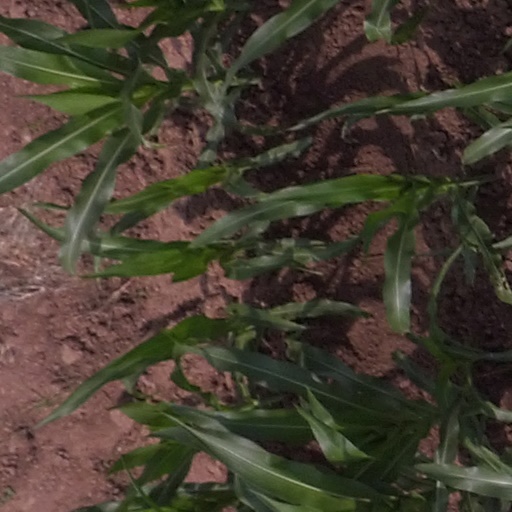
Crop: maize; corn